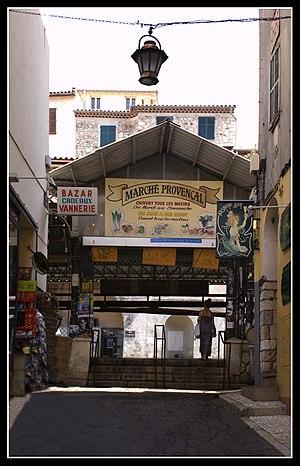
Antibes est une commune française de l'aire urbaine de Nice située dans le département des Alpes-Maritimes en région Provence-Alpes-Côte d'Azur. Ses habitants sont appelés les Antibois et Antiboises. Antibes est, en 2017, la troisième ville la plus peuplée du département, après Nice et Cannes.